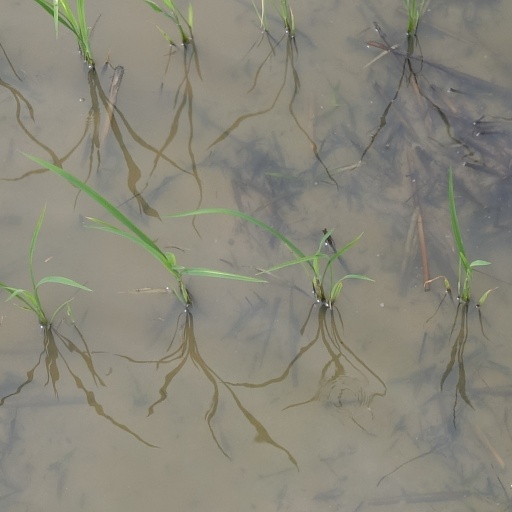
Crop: rice